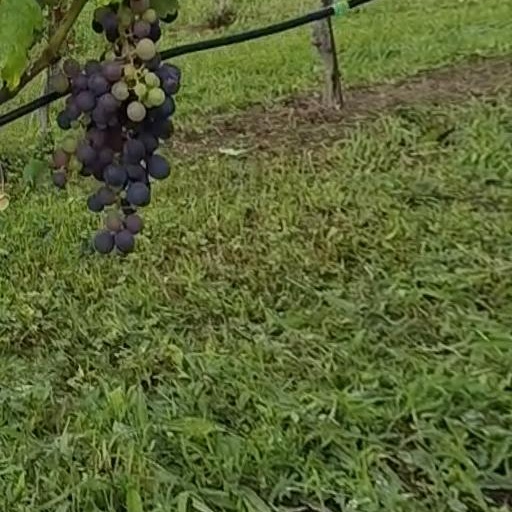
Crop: grape